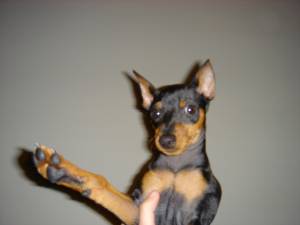
Animal: dog
Breed: miniature_pinscher